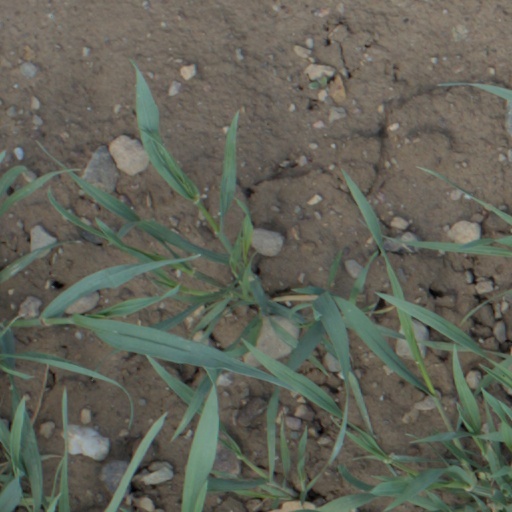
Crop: wheat